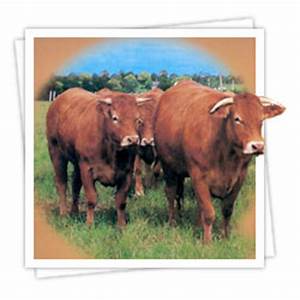
Label: mucca